Sir Francis Buller, 1st Baronet

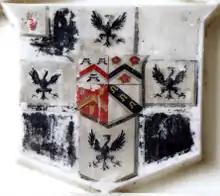
Detail from monument in Brixham Church to Sir Francis Buller, showing arms of Buller with a baronet's canton of the "Red Hand of Ulster", with inescutcheon of pretence of Yarde (of 4 quarters: 1: "Argent, a chevron gules between three water bougets sable" (Yarde); 4: "Argent, on a bend sable three horse-shoes or " (Ferrers of Churston-Ferrers)) for his heiress wife Susanna Yarde (1740–1810)

In 1763, at the age of 17, he married a wealthy heiress, namely Susanna Yarde (1740–1810), only daughter and sole heiress of Francis Yarde (1704–1750) of Ottery St Mary in Devon, the fifth son of Edward Yarde (1669–1735), of Churston Court in the parish of Churston Ferrers, a Member of Parliament for Totnes in Devon 1695–1698. Susanna was the niece and heiress of John Yarde (1702–1773) of Churston Court, which thus became Buller's residence until he purchased Lupton House, one mile to the south.